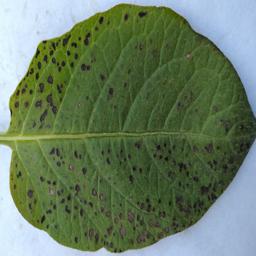
Etiqueta: Tizon_Temprano